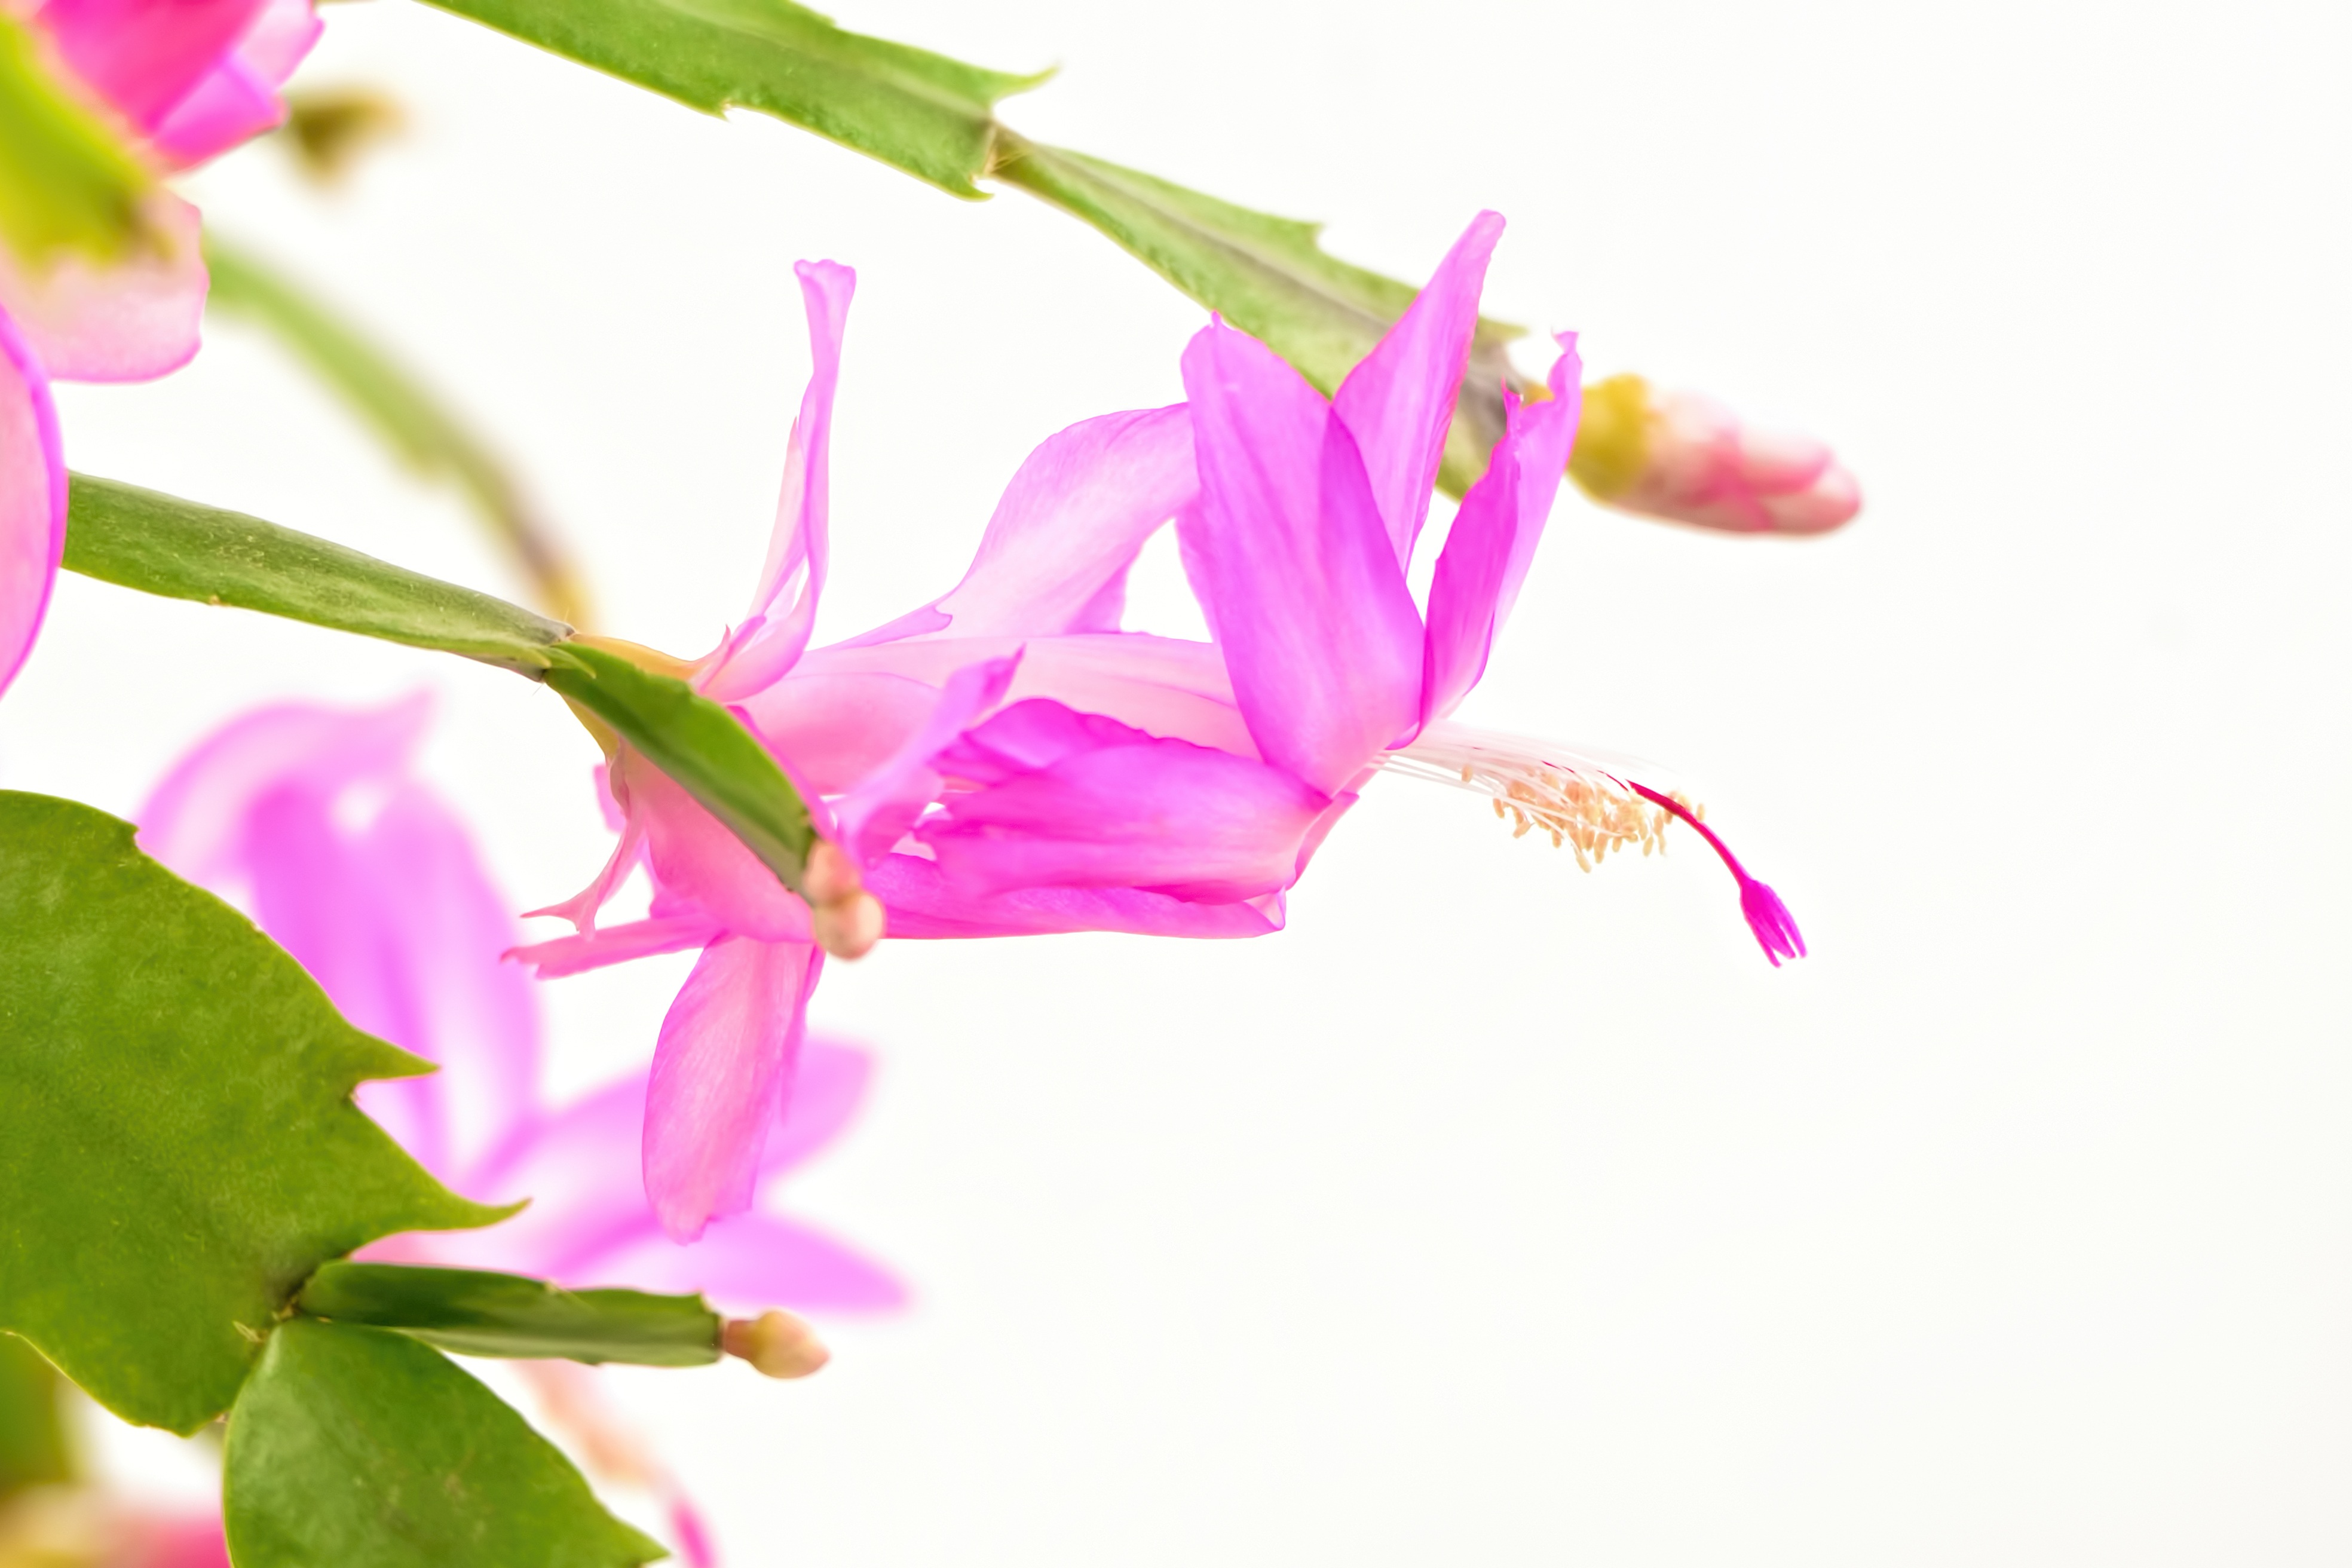
branch, blossom, plant, leaf, flower, petal, bloom, blooming, pink, flora, magenta, macro photography, pink flowers, flowering plant, christmas cactus, plant stem, land plant